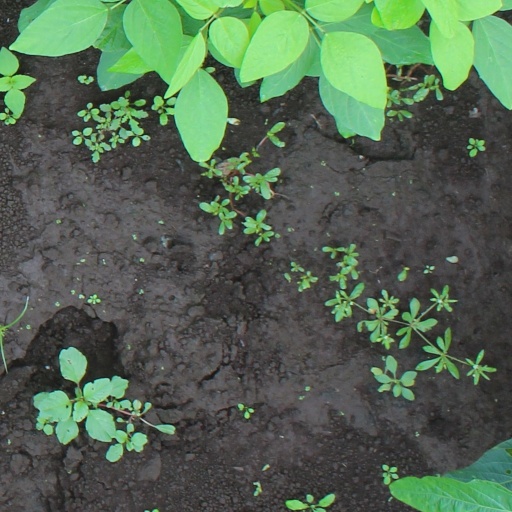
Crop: soybean